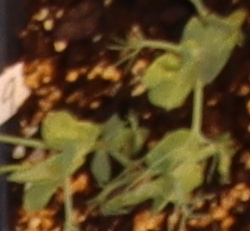
Label: Field Pea